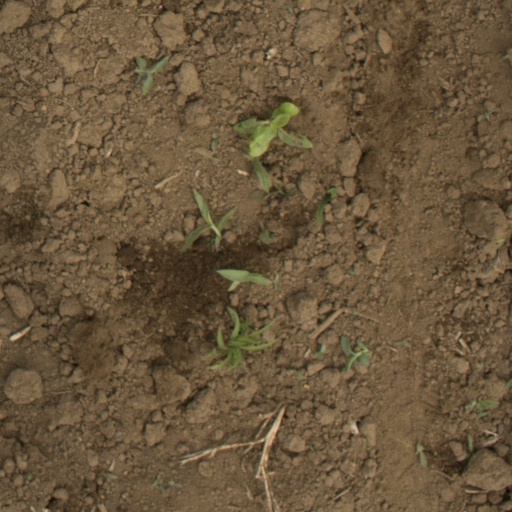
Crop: Jerusalem artichoke